Mikael Strandberg

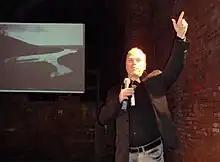

Mikael Strandberg (born February 15, 1962) is a Swedish explorer, filmmaker and writer.